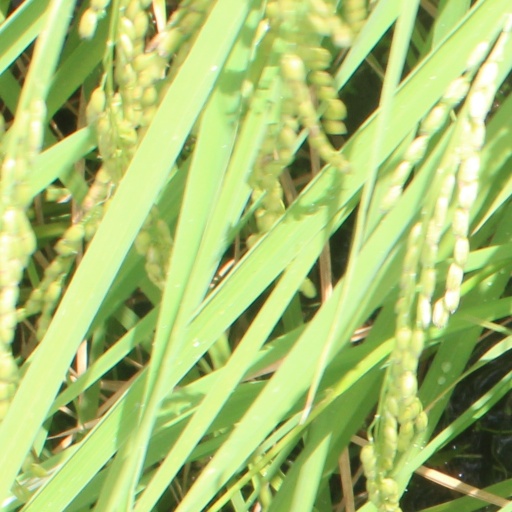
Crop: rice